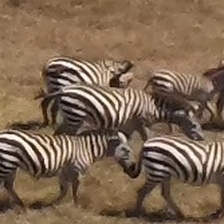
Pose orientation: right